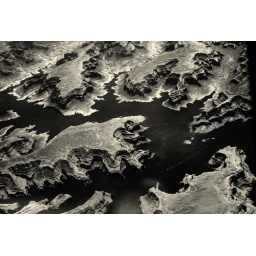
Shot from the plane while flying over the Grand Canyon.